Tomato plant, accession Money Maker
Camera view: tilt-top (135 deg); turntable rotation: 210 degrees
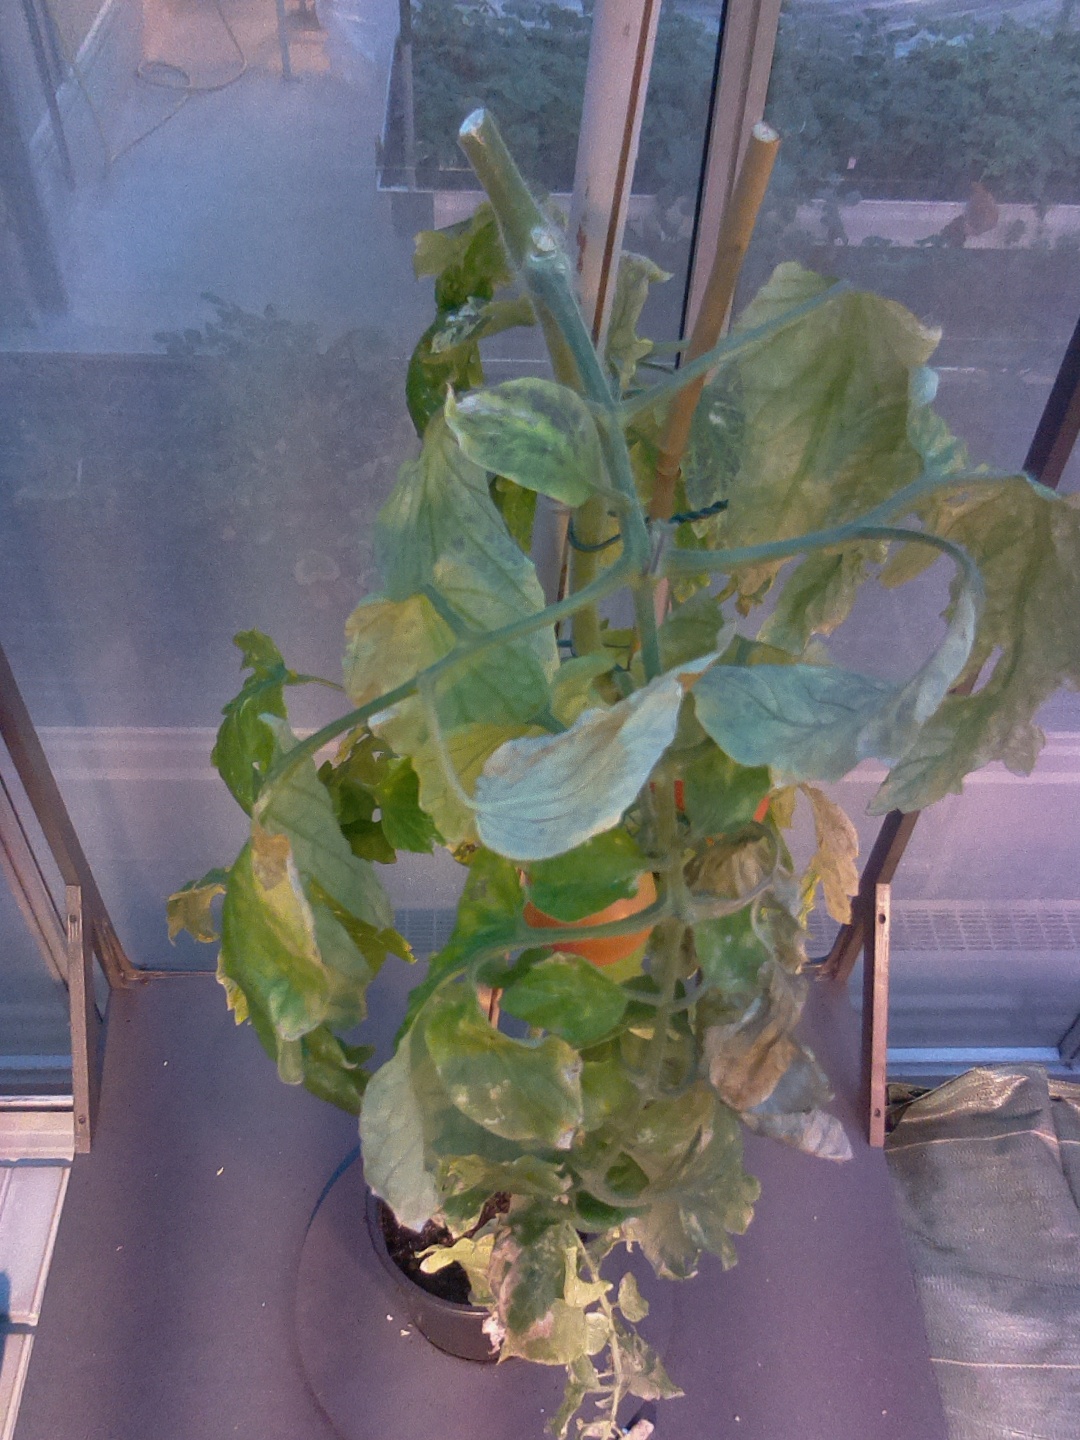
BBCH growth stage 81: 10%-20% of fruits show typical fully ripe color